Mike Vrabel

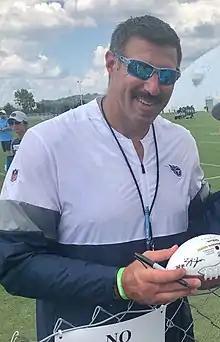
Vrabel as head coach of the Tennessee Titans in 2019

On January 20, 2018, Vrabel was hired as the head coach of the Tennessee Titans on a five-year deal. On September 16, 2018, Vrabel beat the Houston Texans 20–17 in Week 2 for his first career win as a head coach. On September 30, 2018, he led the Titans to a 26–23 overtime victory over the defending Super Bowl champion Philadelphia Eagles in a Week 4 upset. On November 11, 2018, Vrabel beat his former longtime coach Bill Belichick and the New England Patriots in a 34–10 Week 10 victory. Under Vrabel, the Titans' defense improved from the 13th-ranked defense in 2017 to the eighth-ranked defense in 2018. Vrabel and the Titans narrowly missed the playoffs by one game and finished the 2018 season with a 9–7 record.